SSR Wheels

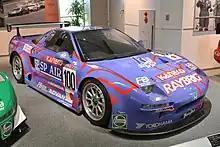
SSR wheels on the Team Kunimitsu Honda NSX used in the 1996 24 Hours of Le Mans

In the racing series predecessor to the All Japan Endurance Championship, as well as individual races, Speed Star Wheel Racing entered a Group 4 BMW M1 for endurance racing. This BMW M1, chassis #1077, was built and sold by Ron Dennis and Project Four Racing in 1979 instead of being used in the defunct BMW M1 Procar Championship. In Group C, the SSR M1 won the 1979 Group C Suzuka 500 mile. In Group 4, the team won the 1980 Japanese Endurance Championship, as well as the 1980 Mt Fuji 500 km, 1980 Mt Fuji 1000 km, 1980 All Japan Mt Fuji 500 mile, and the 1981 Fuji 1000 km. The M1 was rebuilt to Group 5 regulations for 1982. In Group 5, the SSR M1 won the 1982 All Japan Fuji 500 km, 1982 All Japan Mt Fuji 1000 km, 1982 International Suzuka 1000 km, and the 1982 All Japan Mt Fuji 500 km, as well as finishing 4th overall in the 1982 World Endurance Championship round at Mt Fuji. With this level of dominance in 1982, the team again won the Japanese Endurance Championship. The M1 was retired in 1984 and has since been used for historic races and promotional purposes.